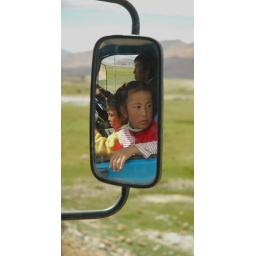
Tingri - girl in the mirror